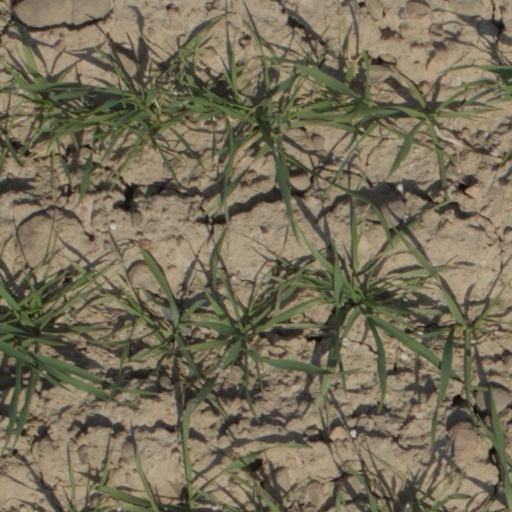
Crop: wheat